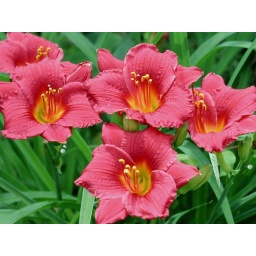
Some red daylilies in my flower beds.